Question: Please indicate a possible affordance area of the bench that can be used for sitting on.
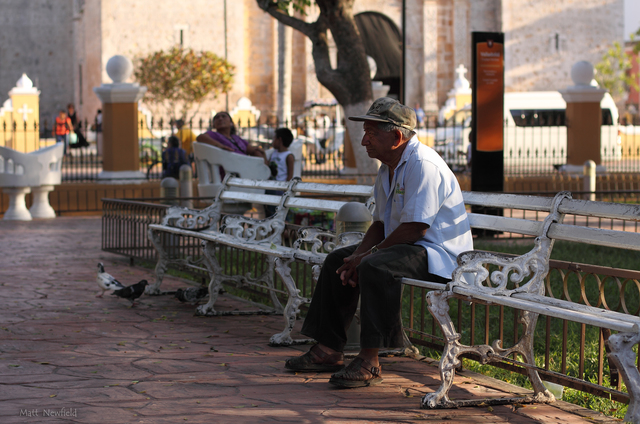
Answer: [147.322, 217.636, 640, 334.331]